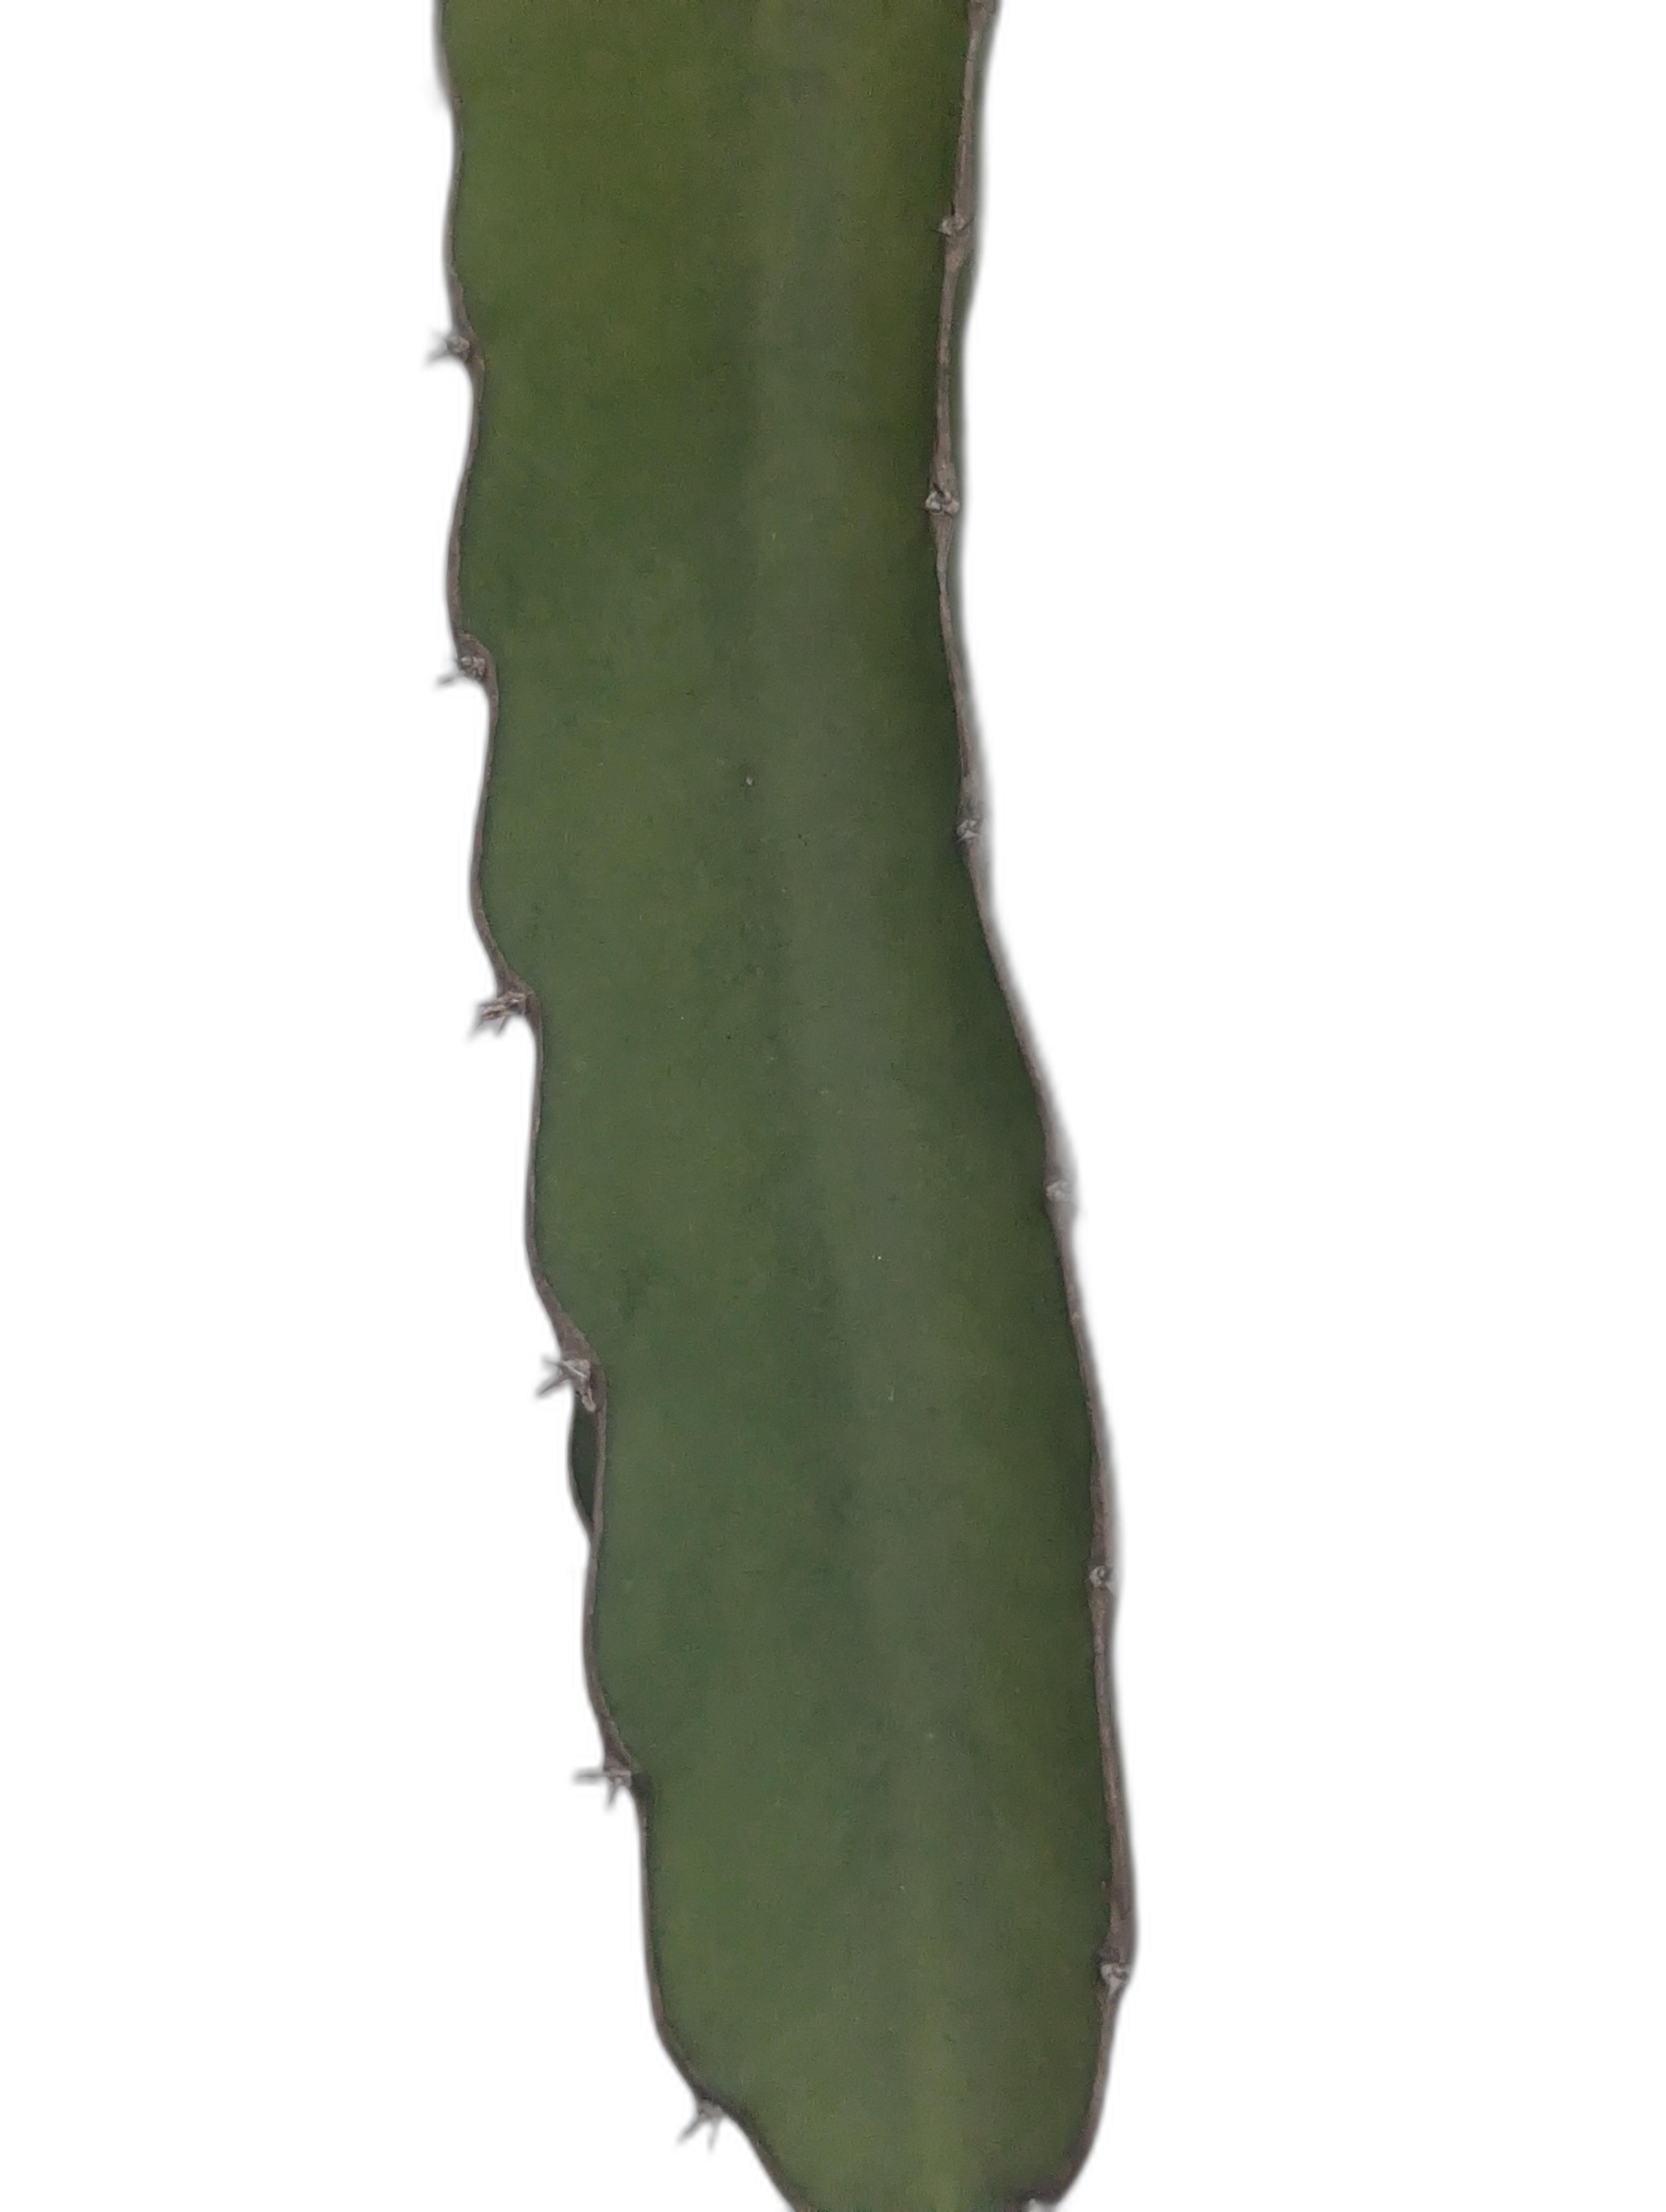
Label: Good leaf